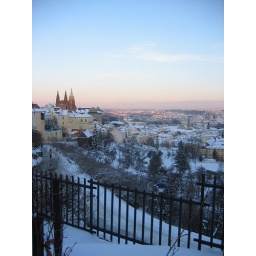
castle in the sky